Edwin J. Godfrey

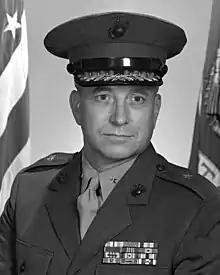
Brigadier General Godfrey (1 Jan 1981)

Edwin J. Godfrey (16 September 193212 April 2002) was a United States Marine Corps general.